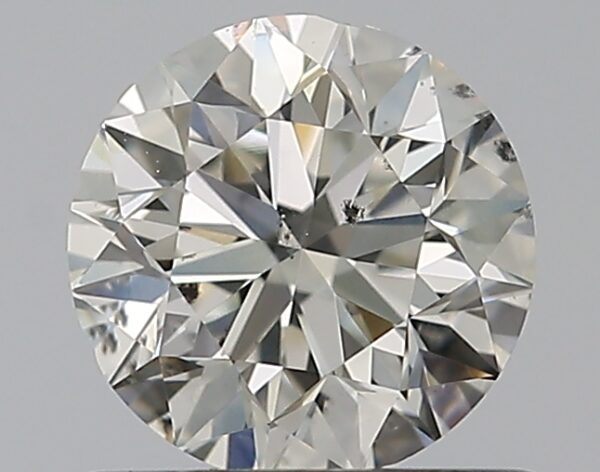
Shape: round
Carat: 0.65
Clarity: SI2
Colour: H
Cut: VG
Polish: VG
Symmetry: EX
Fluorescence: M
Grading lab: GIA
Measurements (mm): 5.39 x 5.44 x 3.49